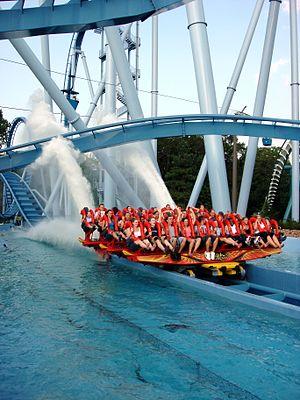
Griffon , montagnes russes à Busch Gardens Europe
Griffon sont des méga montagnes russes sans sol de type machine plongeante du parc Busch Gardens Williamsburg, situé dans le Comté de James City, en Virginie aux États-Unis.
Les montagnes russes se composent de nombreux éléments. Ces éléments peuvent être purement techniques ou avoir comme but d'offrir des sensations aux passagers. Les variations de la voie, composée d'un ensemble de bosses ou de figures, développent la sensation de peur et d'excitation. Ces « éléments de parcours » sont aussi appelés thrill elements.